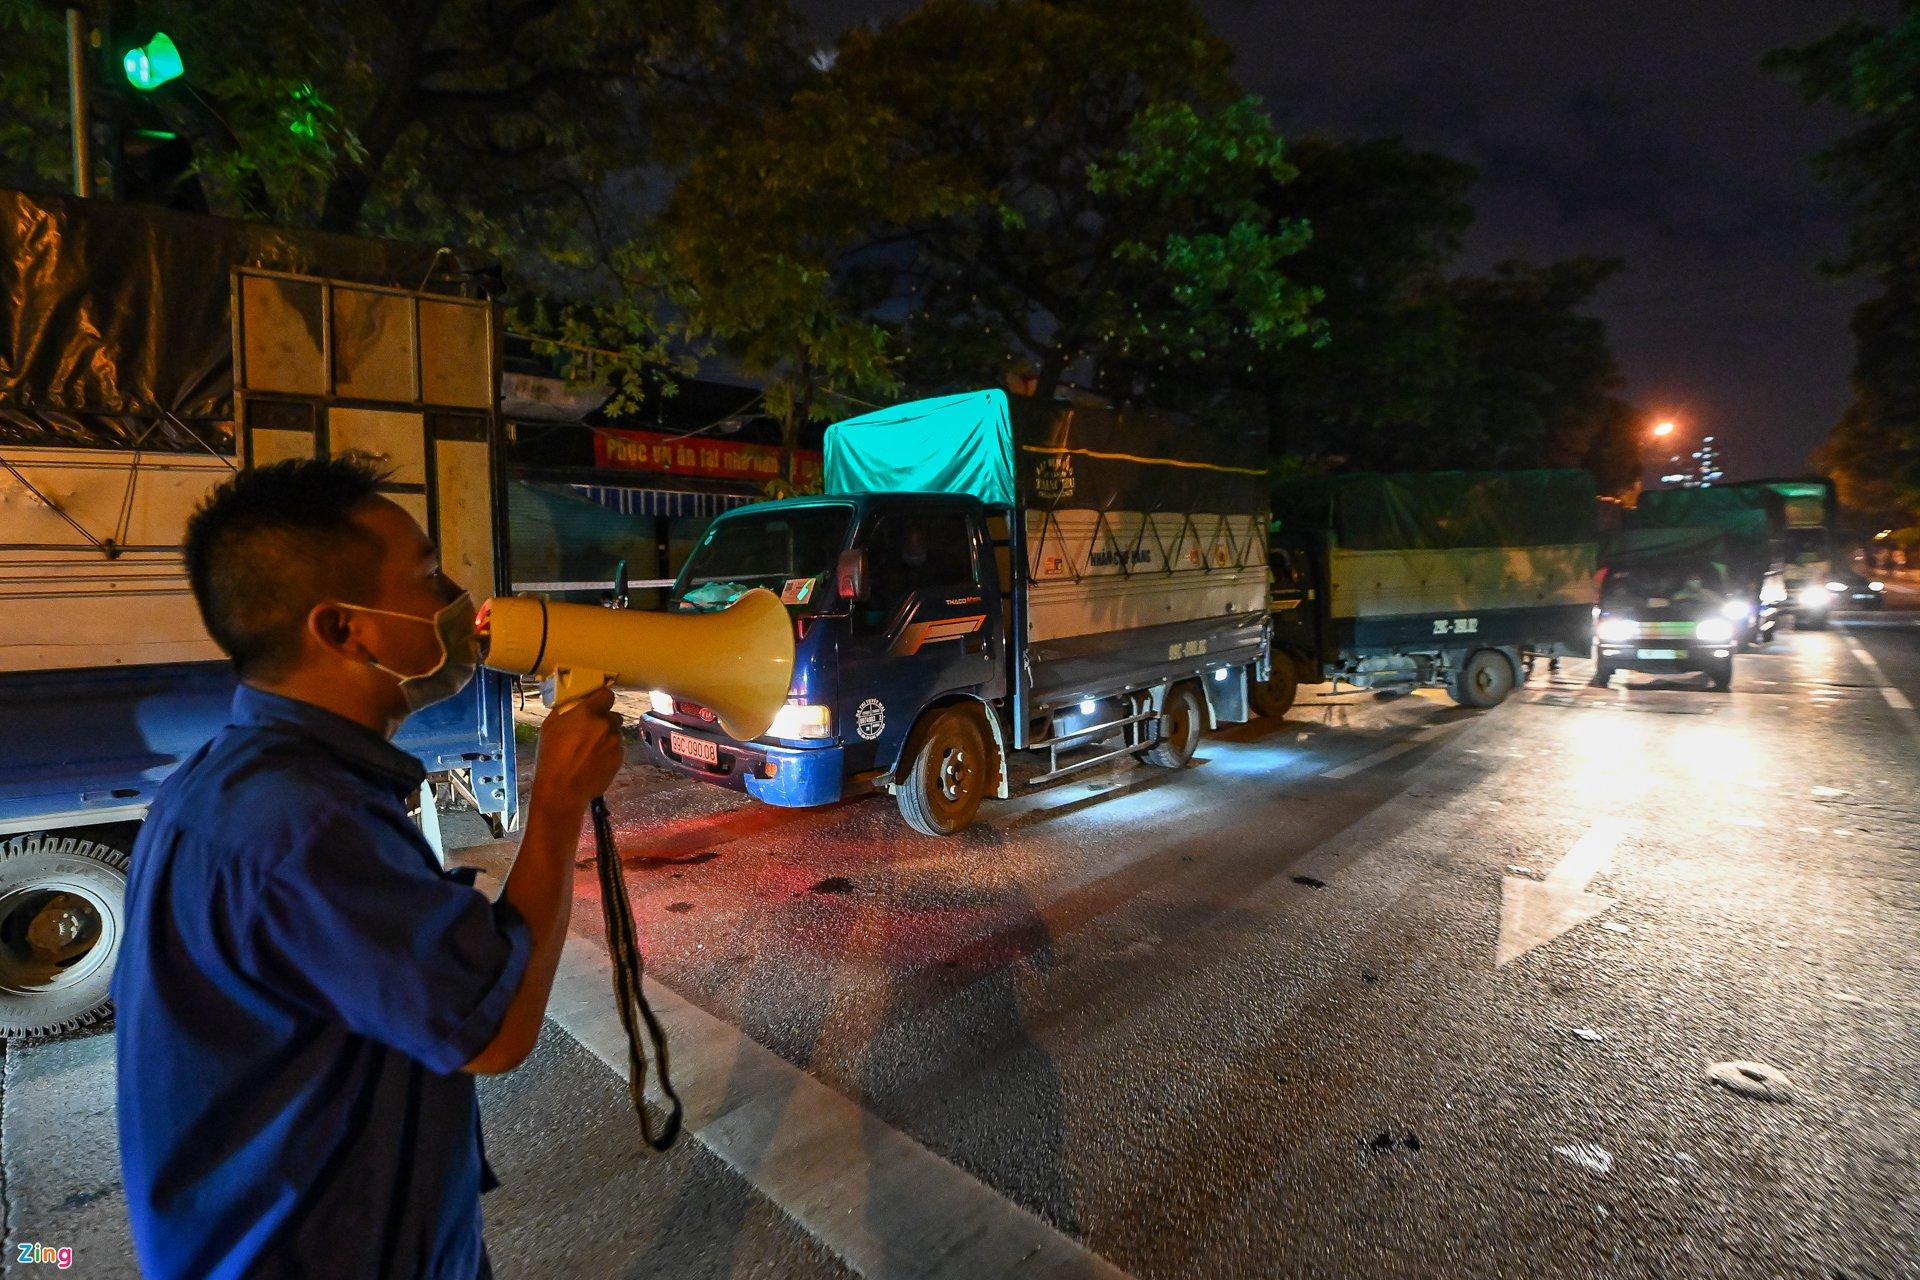
ở trên tay người đàn ông có sự xuất hiện của một cái loa